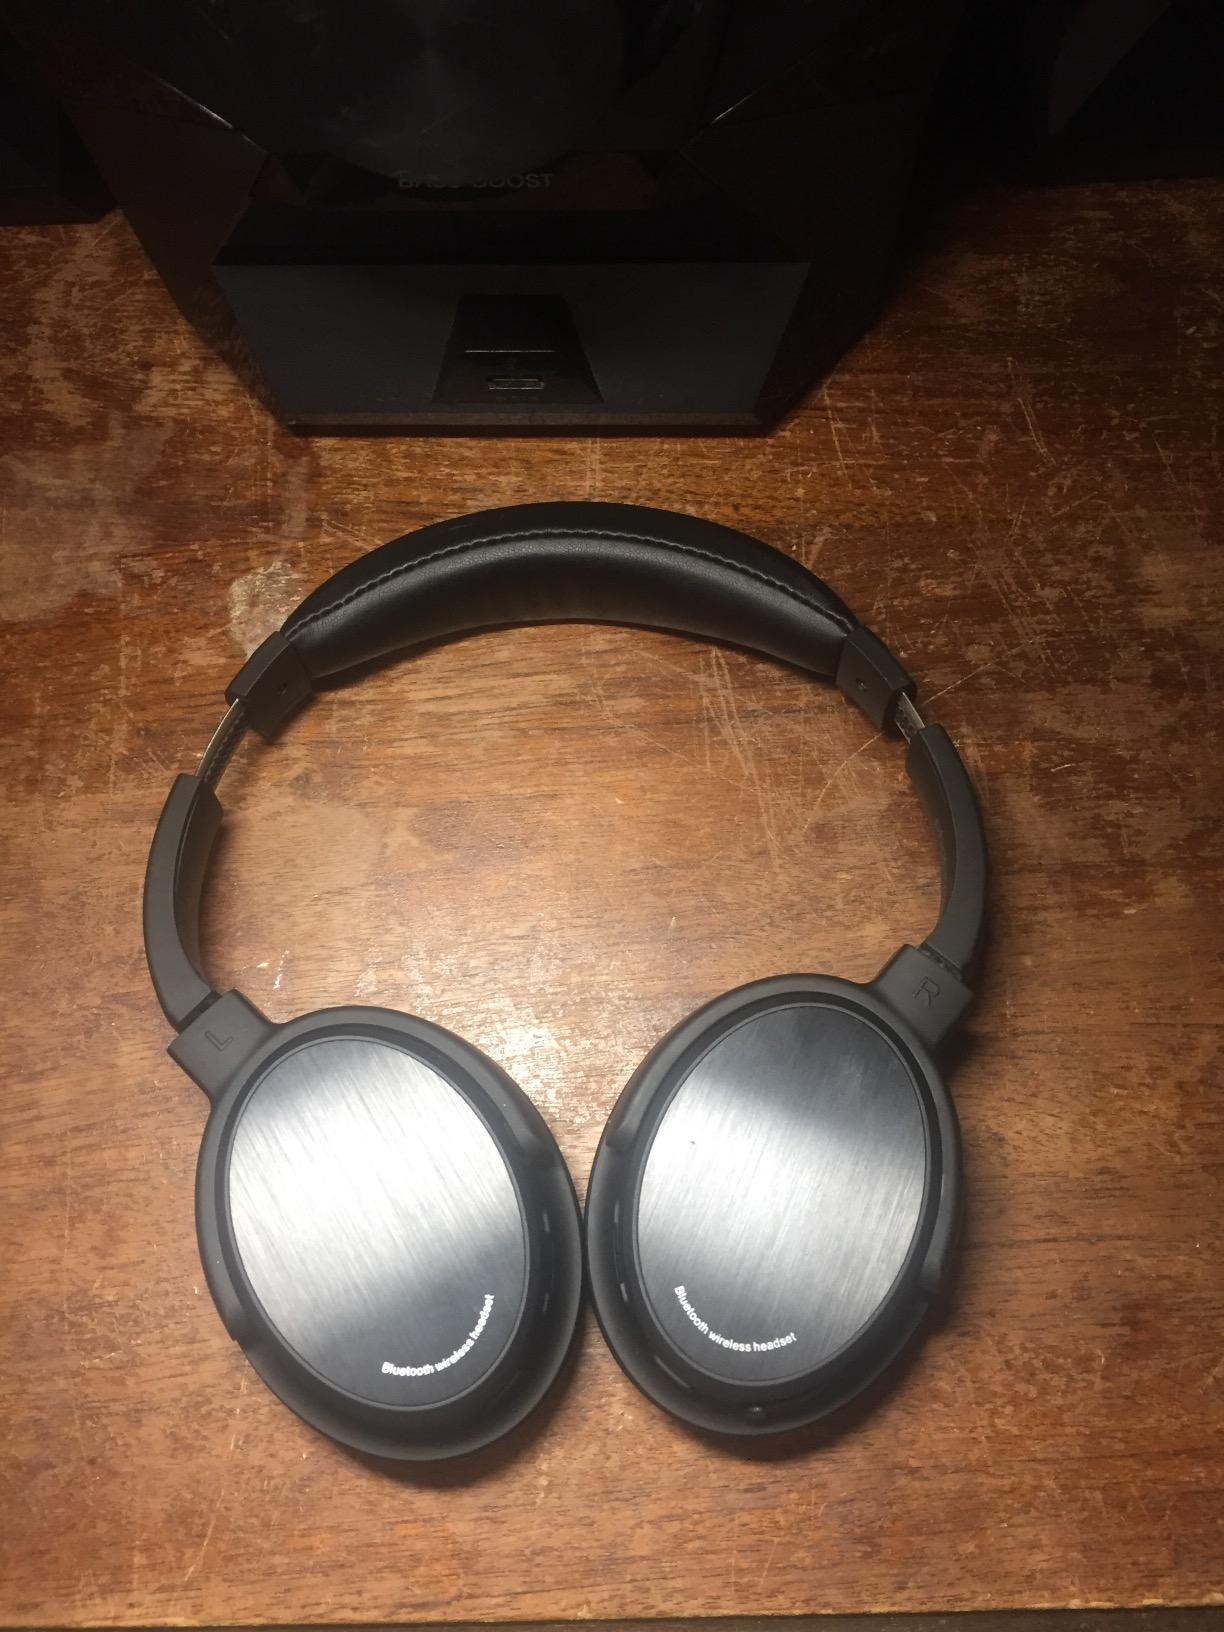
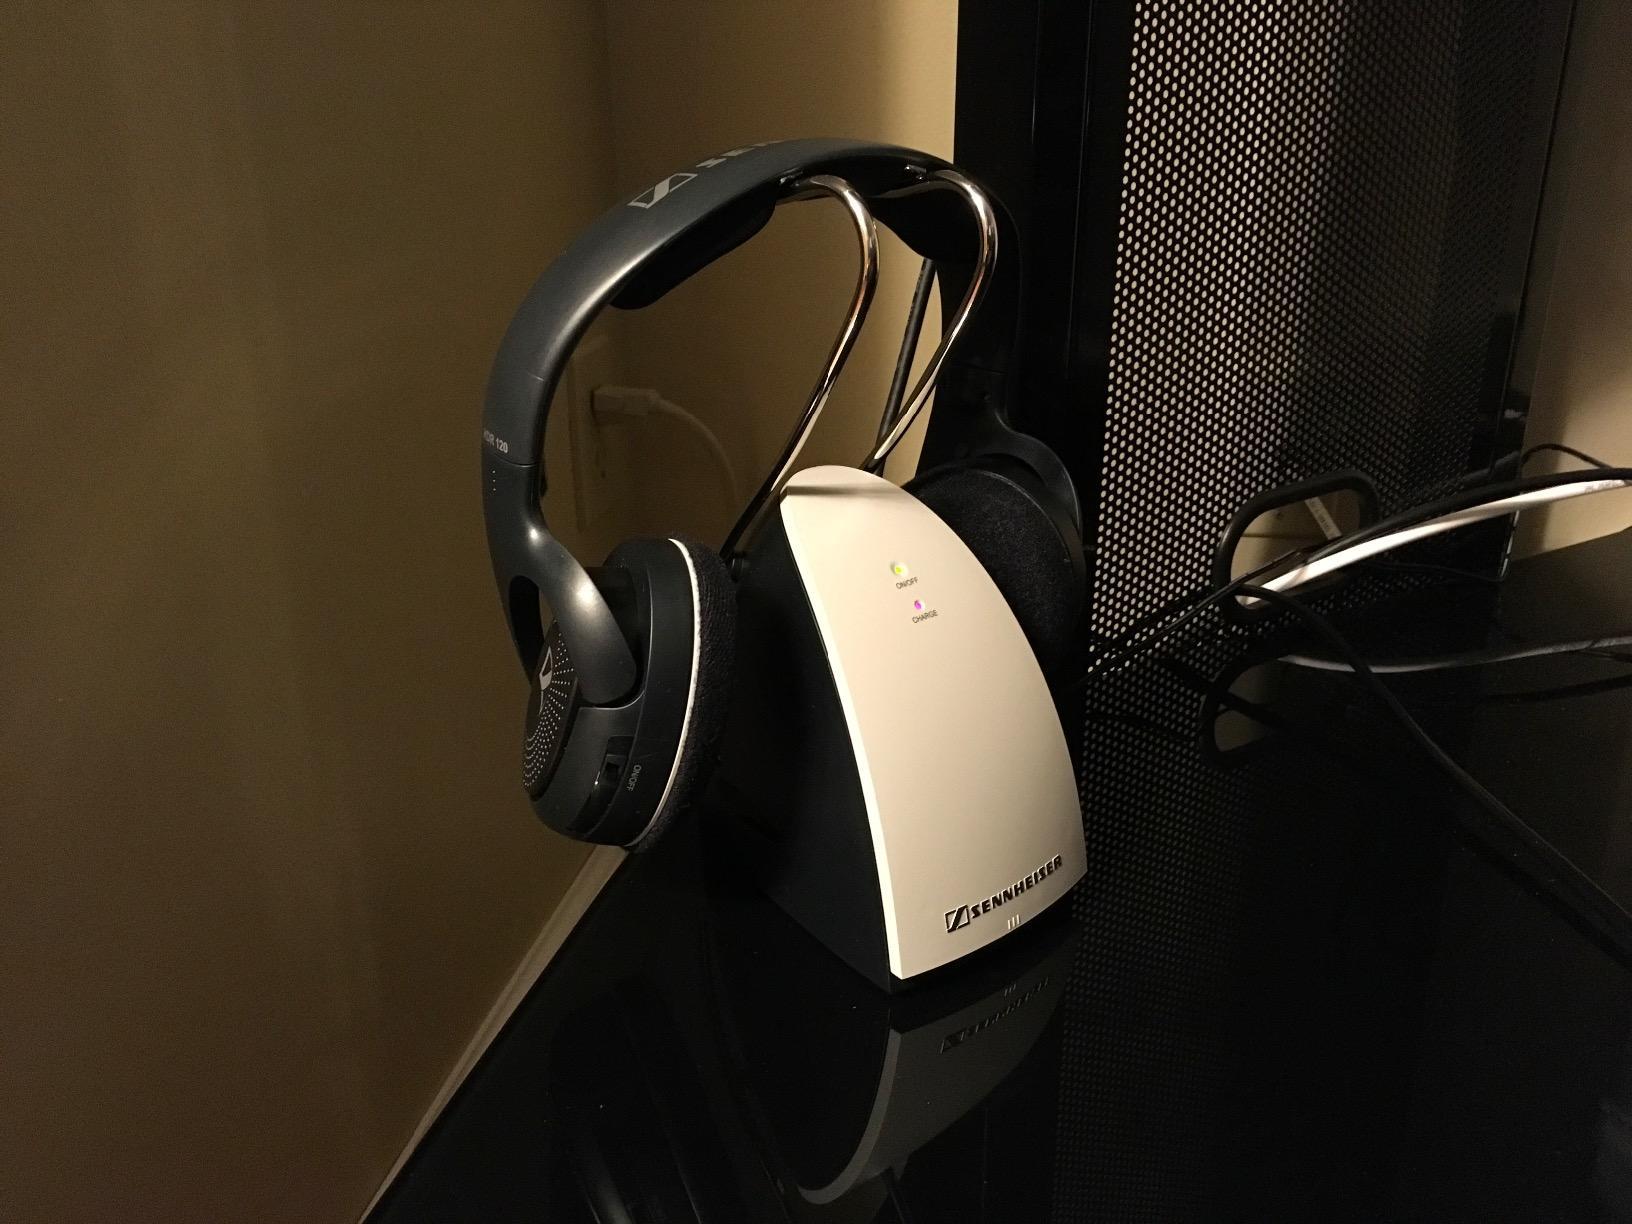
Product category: headphones
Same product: no